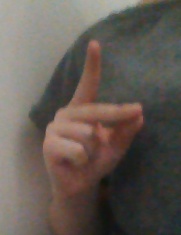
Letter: ta